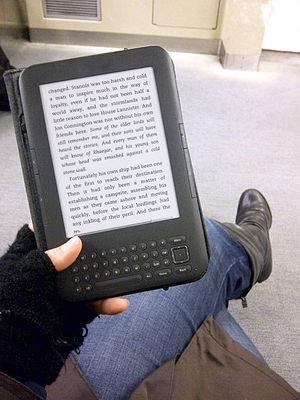
L'abonnement à des livres numériques fournit un accès illimité à un catalogue de livres numériques. Il reprend le principe de l'offre de Deezer ou de Netflix, mais pour le livre.